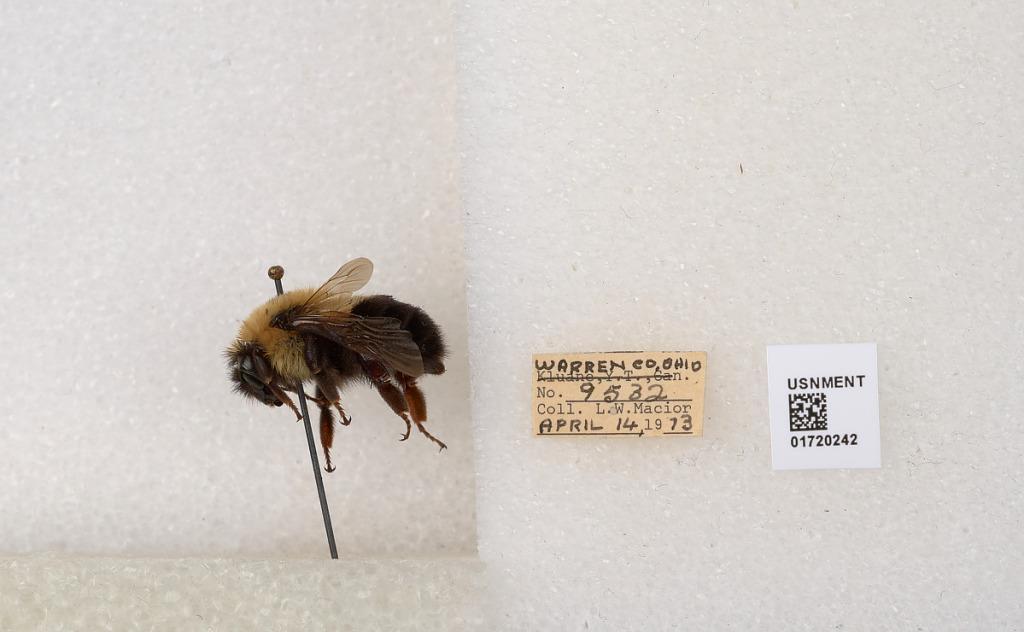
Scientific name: Bombus bimaculatus Cresson
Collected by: L. Macior
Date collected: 1973-4-14
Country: United States
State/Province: Ohio
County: Warren
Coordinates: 39.4276, -84.1668